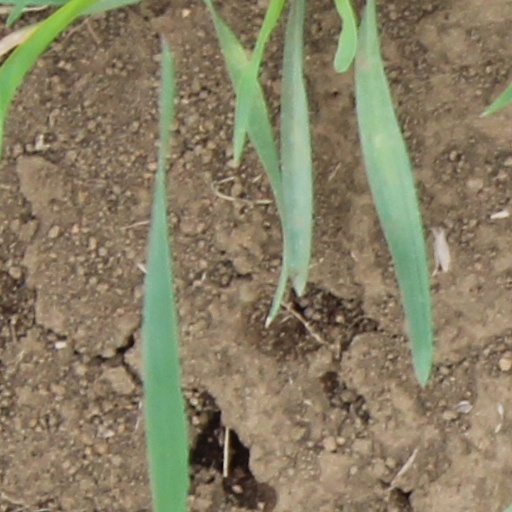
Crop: wheat